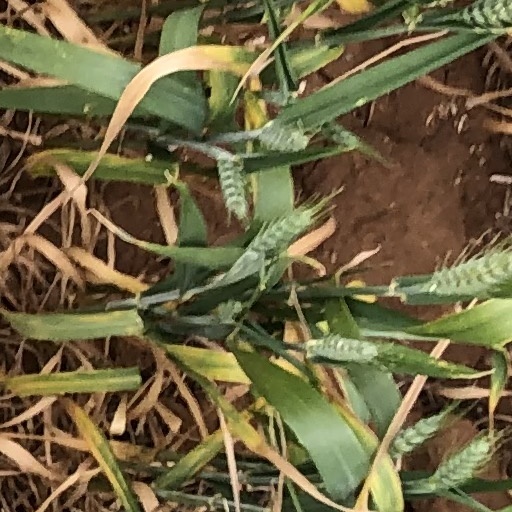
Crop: wheat